The Woman in His House (1920 film)

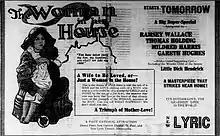
Newspaper ad

The Woman in His House is a 1920 American silent drama film produced by Louis B. Mayer, directed by John M. Stahl, and starring Mildred Harris.